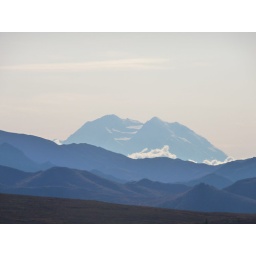
Another amazingly clear view of Mt. McKinley, aka Mt. Denali, from our Natural History Tour bus in Denali, Alaska